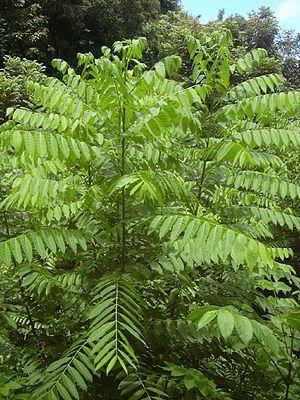
En Guyane, plus de 1 200 espèces arborées indigènes sont actuellement répertoriées. De nouvelles espèces sont régulièrement décrites. Une liste plus complète de 1 581 espèces a été publiée en 2009. La liste suivante est donc loin d'être exhaustive !